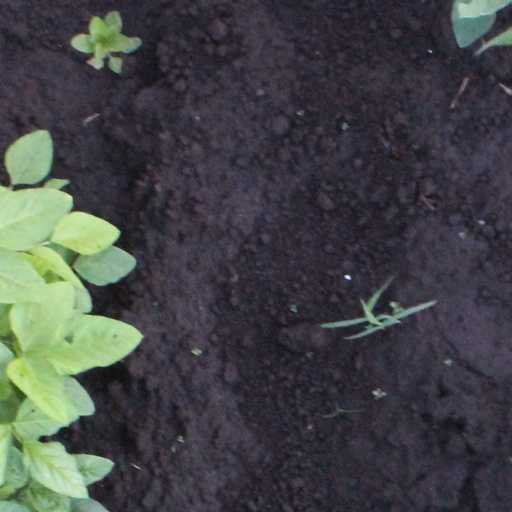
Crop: soybean